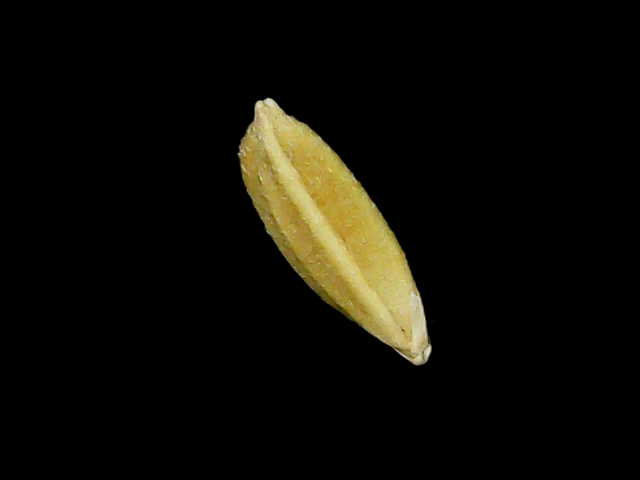
Rice variety: Bd95